Parque Marítimo César Manrique

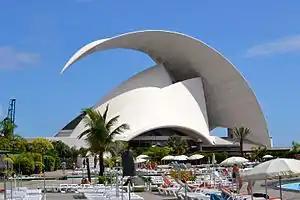
Parque Marítimo and Auditorio de Tenerife

The Parque Marítimo César Manrique is an entertainment complex, designed by architect César Manrique, located in the city of Santa Cruz de Tenerife (Tenerife, Spain).